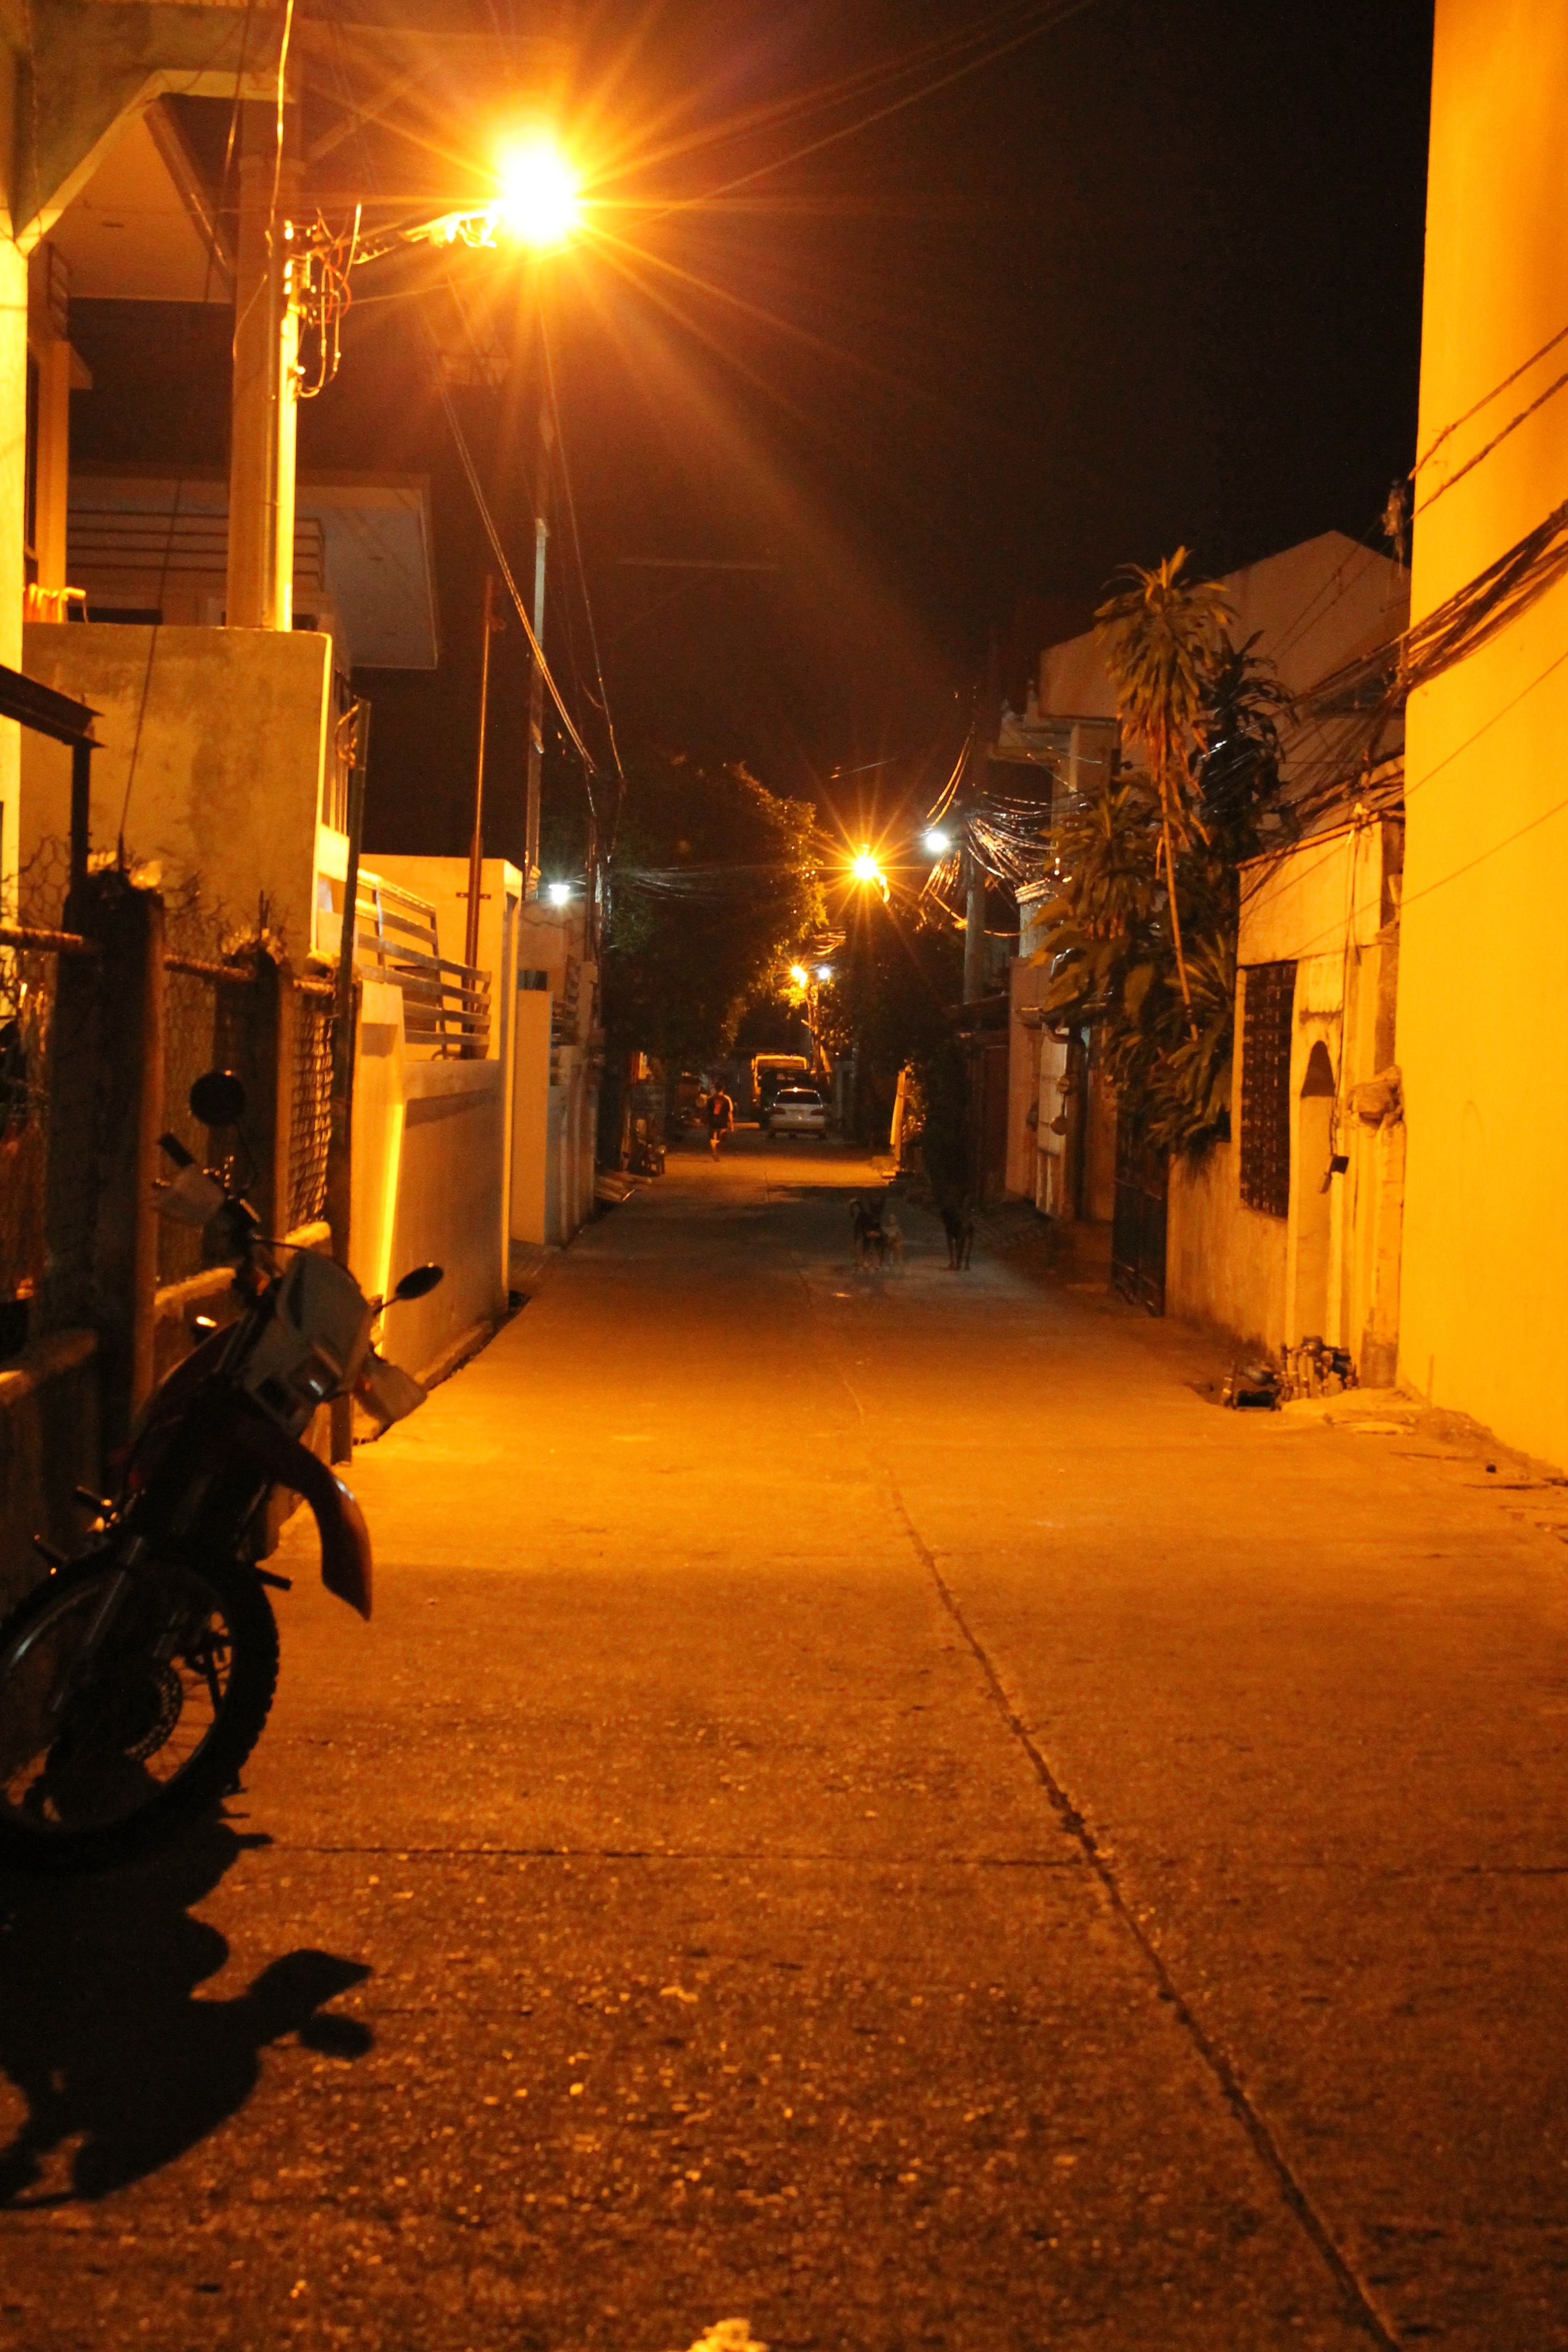
light, sunset, road, street, night, sunlight, morning, alley, city, alone, evening, color, darkness, empty, street light, yellow, lane, lighting, streetlight, infrastructure, bright, nobody